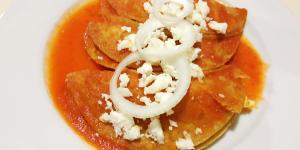
entomatadas